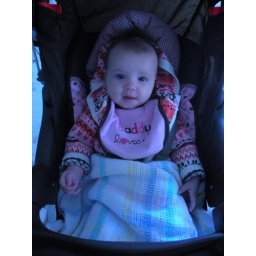
Niya- riding in her stroller the big girl way. (Without the car seat)